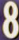
Number: 8